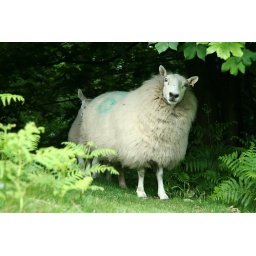
The ewe is leading her lambs out from under the trees when she spots me.